Worlebury Camp

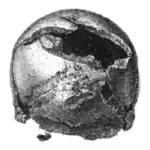
A skull, found during Dymond's second exploration, which is gouged with many cuts from an edged weapon. (Drawn in 1886 for Dymond's book, "Worlebury: An Ancient Stronghold in the County of Somerset".)

The area inside the outer wall has a series of hut circles and 93 storage pits cut directly into the bedrock, which is only around beneath the surface of the soil in most places. Eighteen of the Storage pits are in what Dymond calls the "keep", one is in the 'transverse fosse' (a fosse is a ditch usually dug for protection), and seventy-four of the pits are outside the "keep" but still enclosed within the exterior walls. The average size of the pits is around long by 2 metres wide and deep. The largest pit is roughly triangular in shape, with sides measuring , , and long. The smallest pit is long by wide. The inhabitants used them to store grain, as is evidenced by the kernels of barley and wheat and the sherds of pots that were found in the pits. Several of the pits contained the remnants of peas and burned woven baskets. In addition, researchers also found sling stones and spindle whorls dated to the 1st or 2nd century BC inside them.